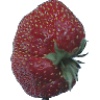
Label: strawberry_wedge